The Song of Australia

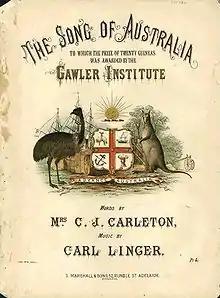
Cover of the Marshall and Sons edition, ca. 1877

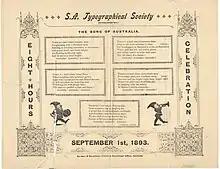
S.A. Typographical Society Eight Hour Celebration reprint of the poem by Caroline Carlton [sic], 1893

"The Song of Australia" was composed as the result of 1859 competition to create a "patriotic song", sponsored by the Gawler Institute in Adelaide. The winning lyrics were written by an English-born poet, Caroline Carleton, and the music chosen by the judges was composed by the German-born Carl Linger (1810-1862), a prominent member of the Australian Forty-Eighters.